List of rail accidents (1940–1949)

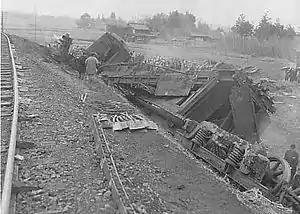
Hachikō Line derailment

February 25 – "Japan" – Hachikō Line derailment: A Japanese Government Railways passenger train derails on a sharp curve on the Hachikō Line between Komagawa and Higashi-Hannō stations due to excessive speed, causing four cars to roll off the track and into a field, killing 184 and injuring 495 in the worst rail accident in Japan.